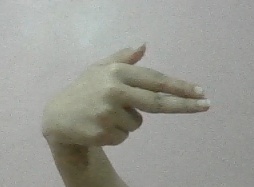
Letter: ghain